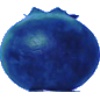
Label: huckleberry